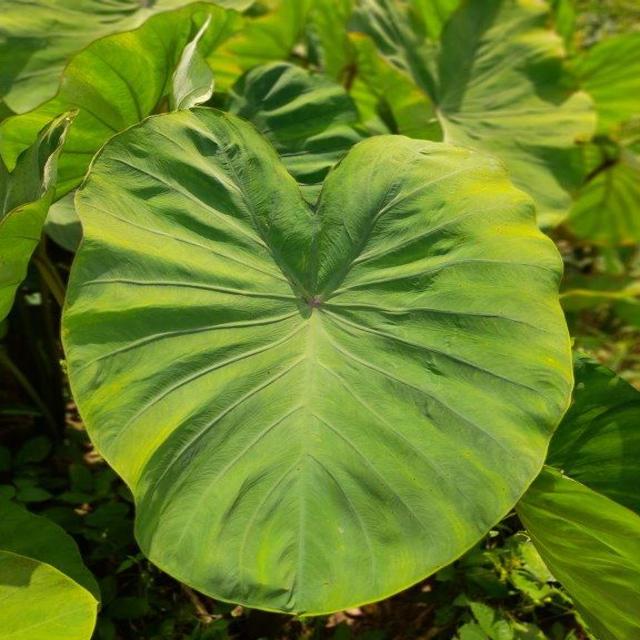
Label: Healthy